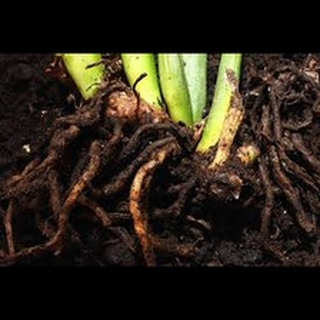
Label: wheat_common_root_rot